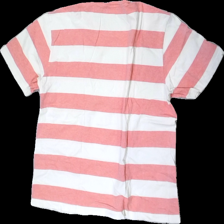
View: back
Type: T-shirt
Category: Men
Brand: Lyle & Scott
Colors: Pink, White
Material: 100% cotton
Pattern: Striped
Cut: Regular
Size: XXL
Season: All
Stains: Minor
Price range: <50
Recommended usage: Export
Comment: sned söm